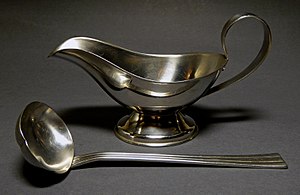
Gense / Historie
AB Gense er en svensk producent af husholdningsartikler af metal. Navnet er en forkortelse og står for Gustaf Eriksson NySilverfabrik, Eskilstuna. Gense er Sveriges ældste eksisterende aktieselskab. Virksomhedens hovedkontor og fabrik ligger i Eskilstuna.